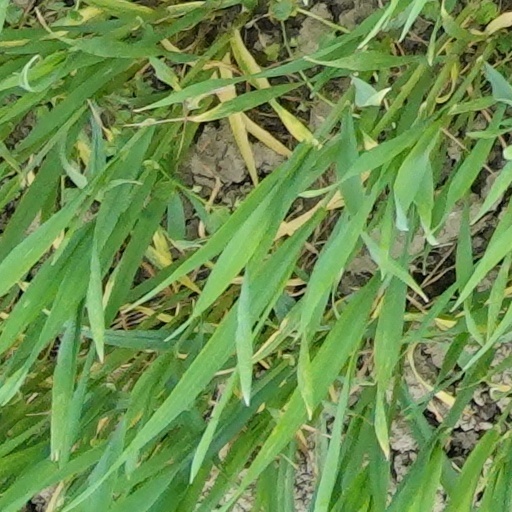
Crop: wheat